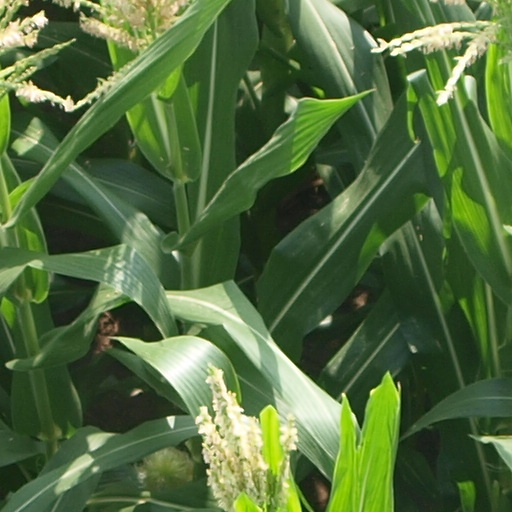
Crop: maize; corn